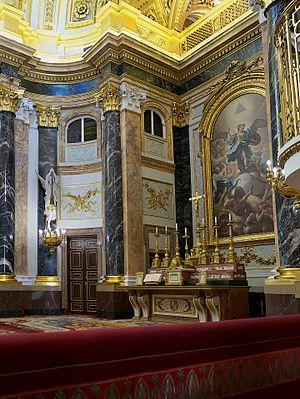
La chapelle royale est un édifice religieux catholique du palais royal de Madrid, en Espagne. C'est aussi une institution liée à la maison royale espagnole et qui est une partie fondamentale de la cour des rois.